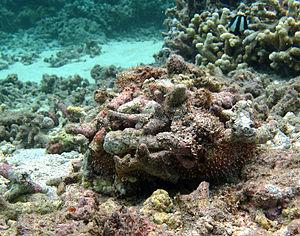
Un dangereux oursin-fleur (Toxopneustes pileolus) se camouflant dans le lagon de la Réunion.
Toxopneustes pileolus est une espèce d’oursins tropical venimeux pouvant infliger de dangereuses piqures.
« Red sea urchin 'almost immortal' », BBC News, ‎ 24 novembre 2003